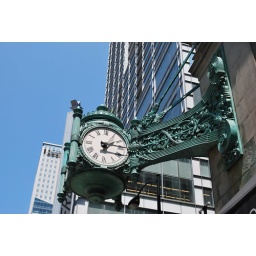
The clock above the street at State and Randolph.